Bic (company)

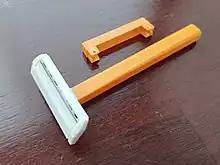
A single-blade Bic razor

During the 1980s, Bic shaving products reached US$52 million in sales and had 22.4% of the market. In 1981, Bic began a subsidiary called Bic Sport, which manufactured and sold water sports products. Bic announced the sale of Bic Sport to the Estonian company Tahe Outdoor in 2019.